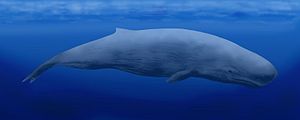
Brygmophyseter
Brygmophyseter er en uddød slægt af tandhvaler fra kaskelotfamilien, den eneste art som tilhører denne slægt er Brygmophyseter shigensis. Slægten levede i Miocæn-epoken, for omkring 15 til 5 millioner år siden. Resterne af denne gamle kaskelothval blev udgravet i 1988, i Nagano Præfekturet i Japan af Shiga-muras beboere med hjælp fra ansatte hos Shiga Fossil Museum, skelettet er næsten komplet og består blandt andet af et 140 cm langt kranium. I modsætning til den moderne kaskelothval, der kun har tænder i underkæben, havde Brygmophyseter tænder i både over- og underkæbe.